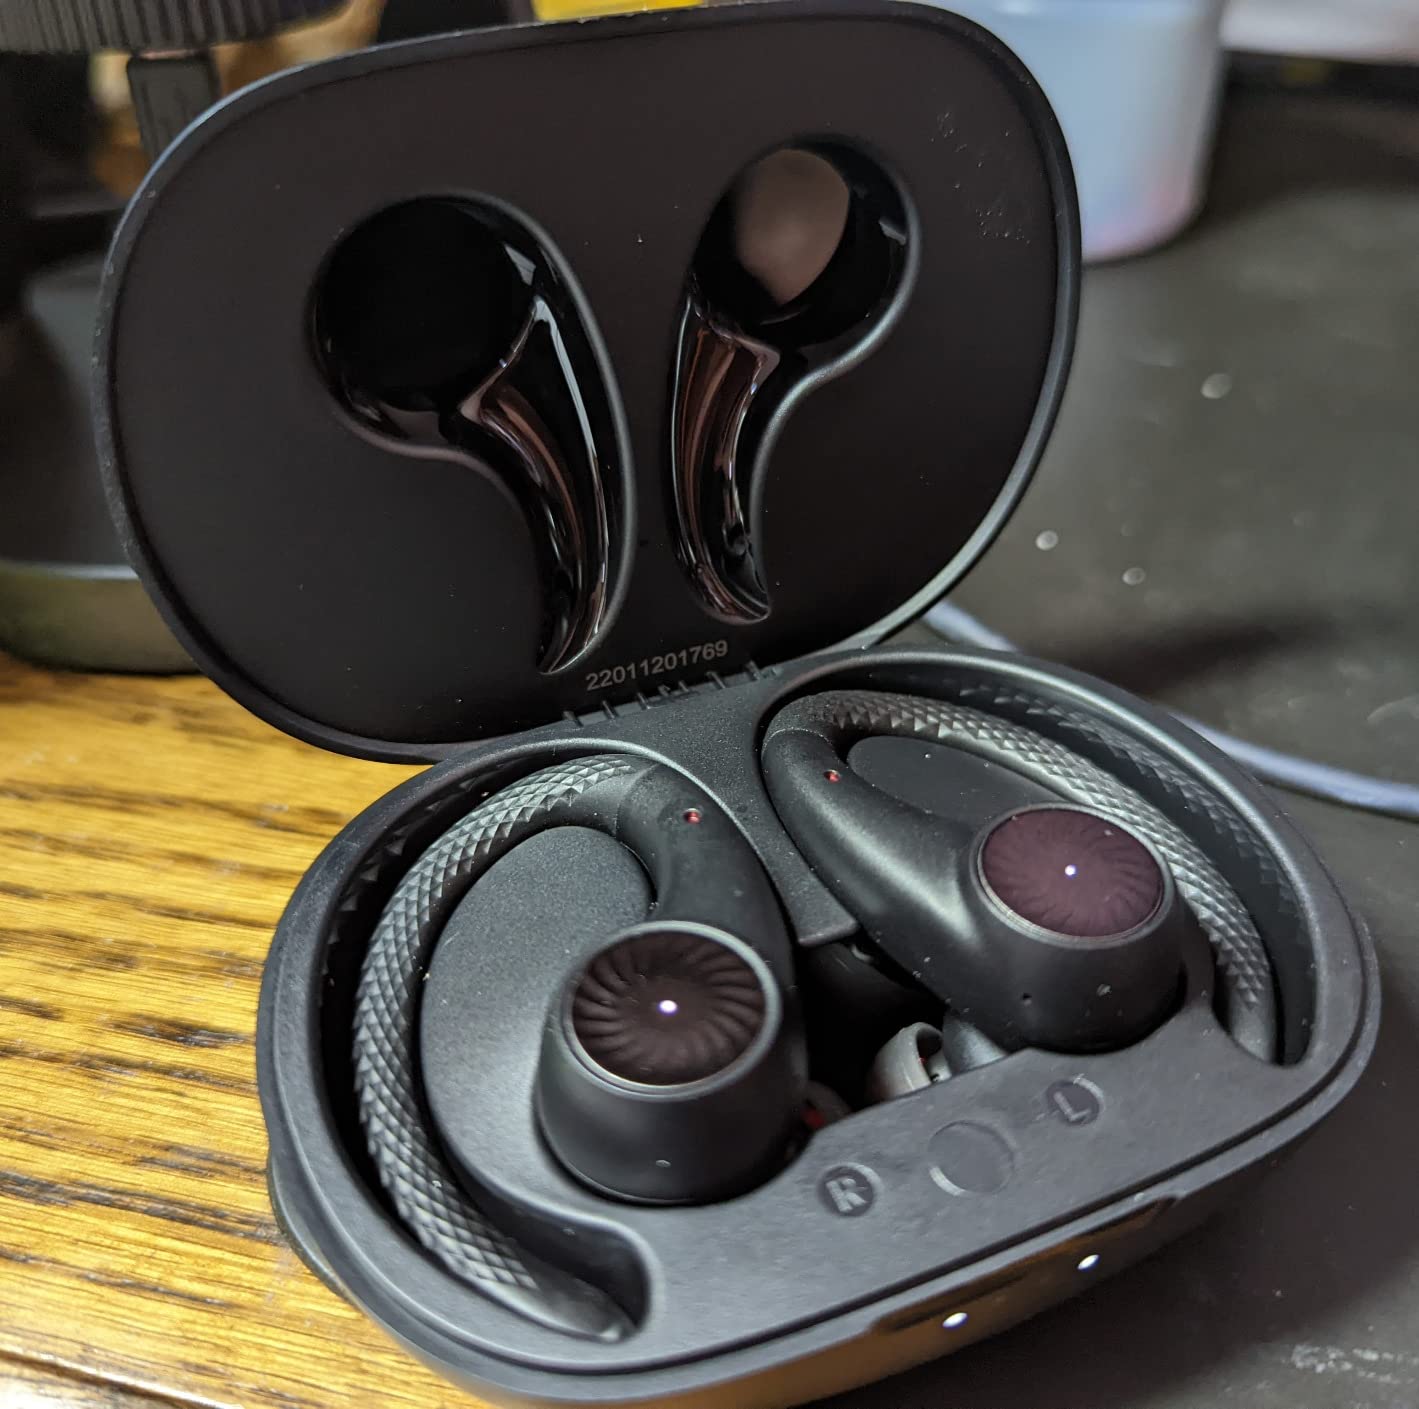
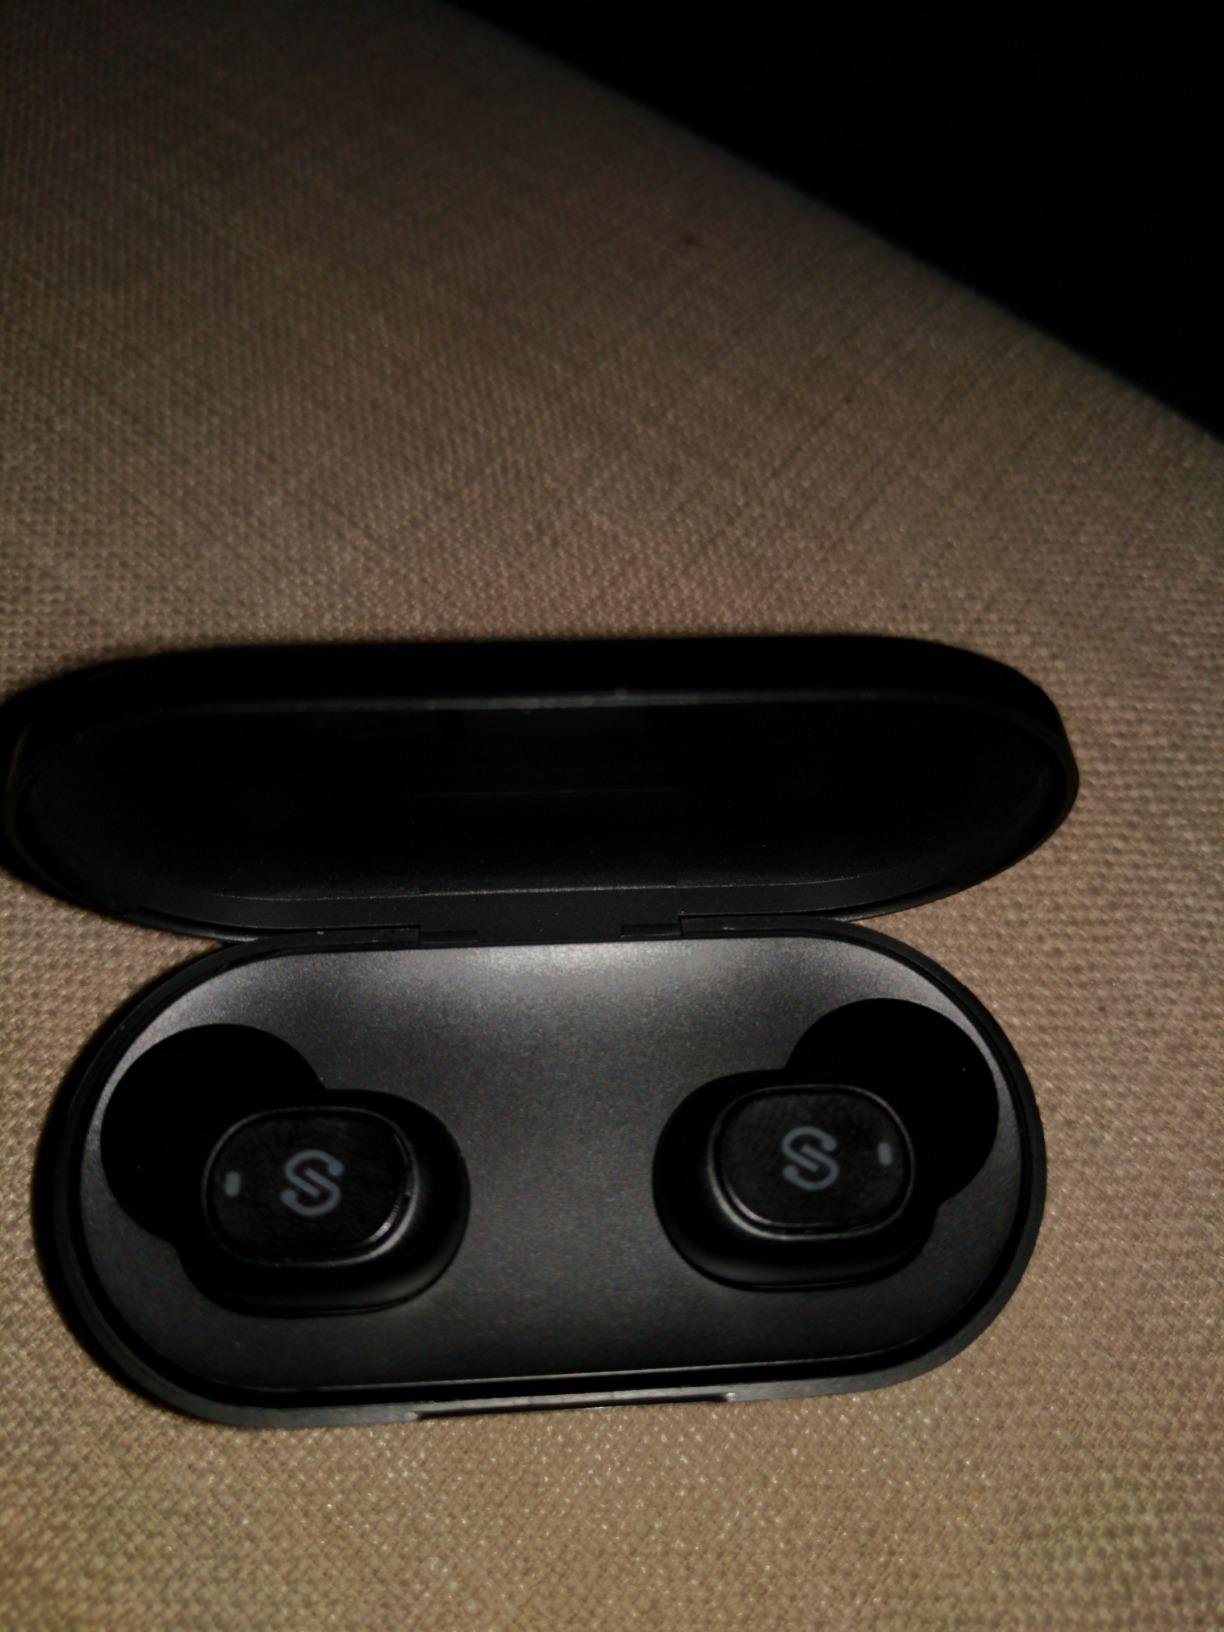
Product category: earbuds
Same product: no